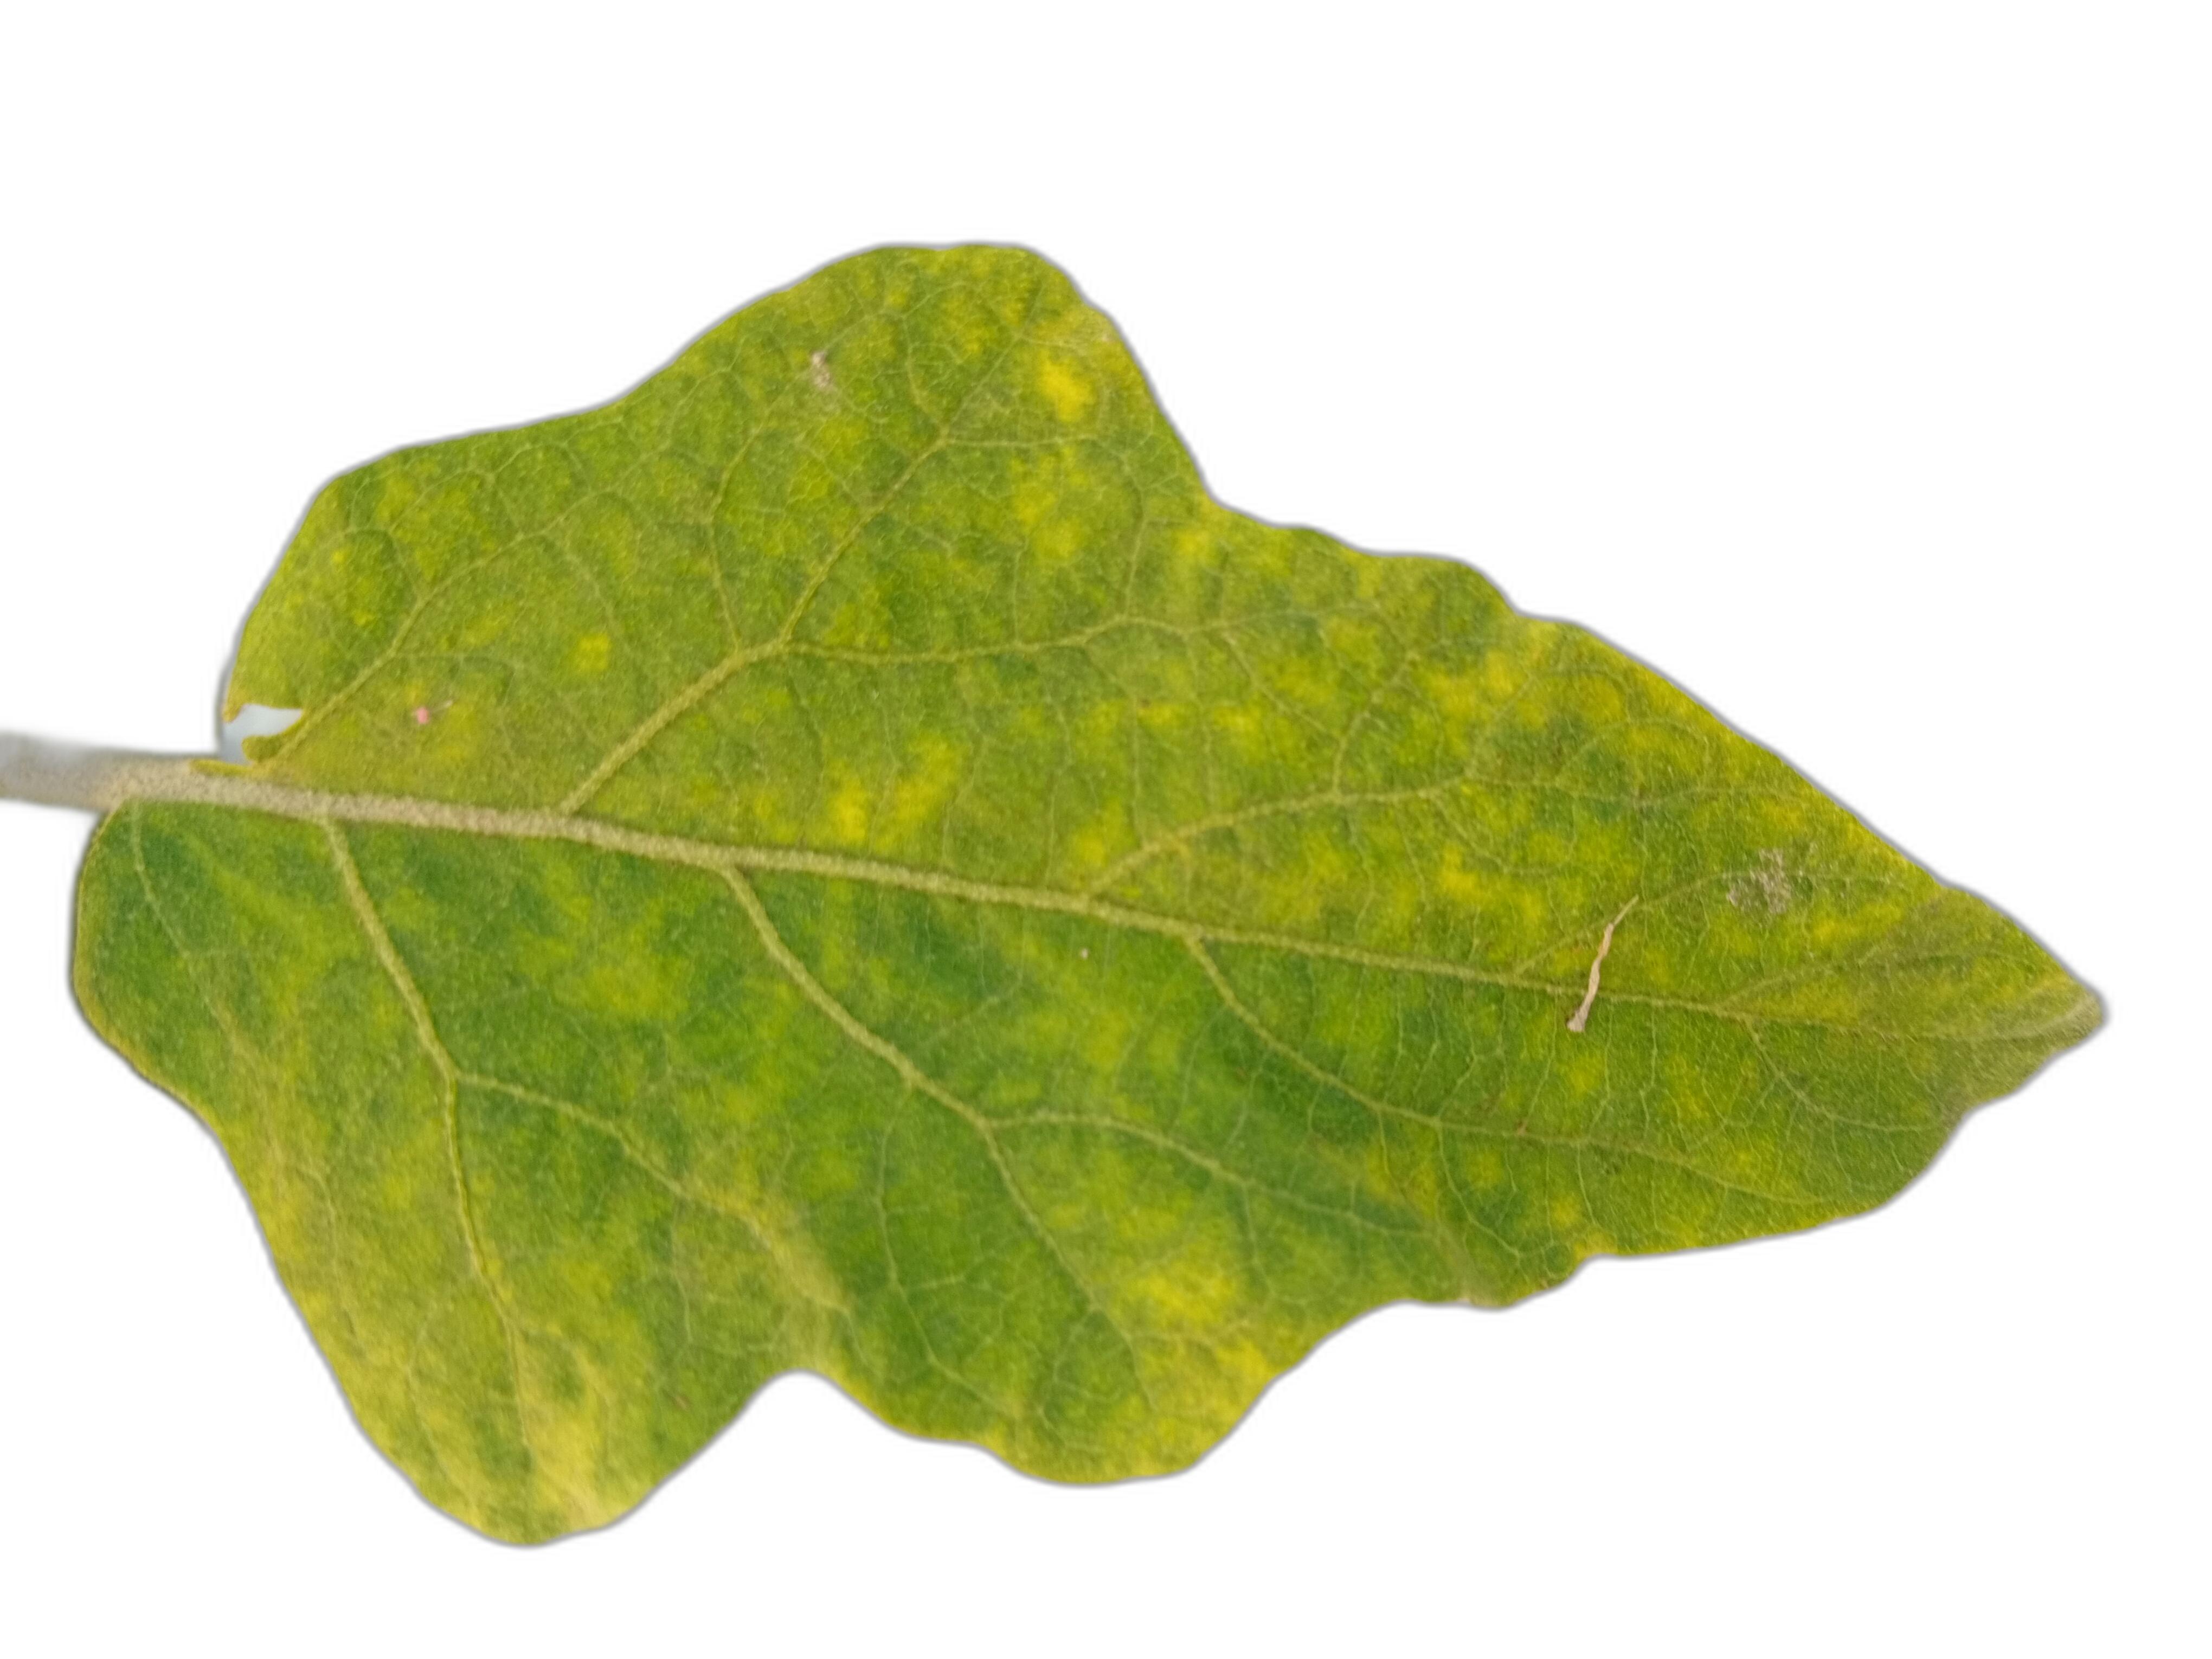
Label: Healthy Leaf